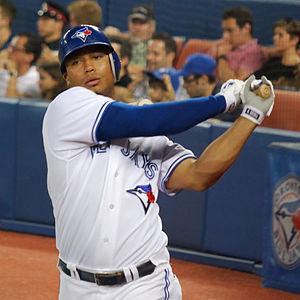
Moises Sierra est un voltigeur des Ligues majeures de baseball sous contrat avec les Royals de Kansas City.